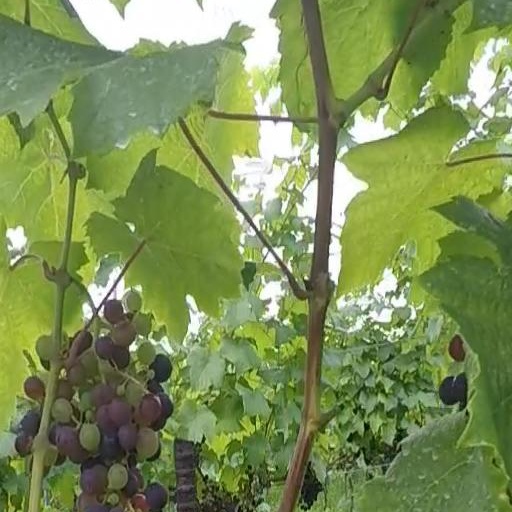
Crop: grape